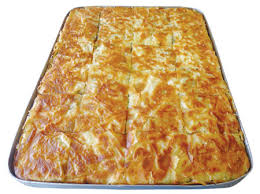
Yemek: borek